Aherlow GAA

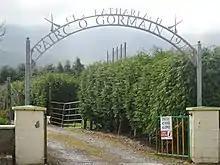
Entrance to O'Gorman Park, Lisvarrinane

Aherlow GAA is a Gaelic Athletic Association club located in County Tipperary in Ireland, established in 1885, within a year of the GAA's foundation. The club plays Gaelic football at senior (in a combination with a neighbouring club), under-21, junior, minor and underage levels in the West Tipperary Division and all-county competitions of Tipperary GAA. The club also fields hurling teams, and plays Ladies' Gaelic football. The club is centred on the village of Lisvernane and surrounding Glen of Aherlow, approximately eight miles east of Tipperary town. Club players, who have played for the Tipperary senior football team, have included Ciarán McDonald and Barry Grogan. The club has joined forces with the intermediate football team Lattin-Cullen GAA for the senior football championship. This combination team, known as Aherlow Gaels, won the 2016 West Tipperary divisional title by defeating Galtee Rovers.